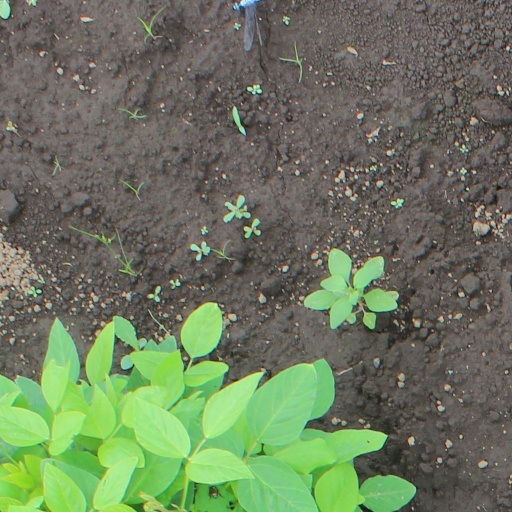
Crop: soybean